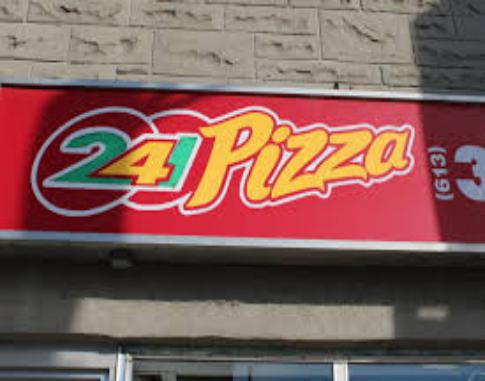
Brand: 241 Pizza
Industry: Food